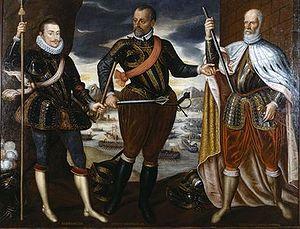
La bataille de Lépante est une bataille navale qui s'est déroulée le 7 octobre 1571 dans le golfe de Patras, sur la côte occidentale de la Grèce, à proximité de Naupacte — appelée alors Lépante —, dans le contexte de la Quatrième Guerre vénéto-ottomane. La puissante marine ottomane y affronta une flotte chrétienne comprenant des escadres vénitiennes et espagnoles renforcées de galères génoises, pontificales, maltaises et savoyardes, le tout réuni sous le nom de Sainte-Ligue à l'initiative du pape Pie V. La bataille se conclut par une défaite pour les Ottomans qui y perdirent la plus grande partie de leurs vaisseaux et plus de 20 000 hommes. L'événement eut un retentissement considérable en Europe car, plus encore que la défaite des janissaires lors du Grand Siège de Malte de 1565, il sonna comme un coup d'arrêt porté à l'expansionnisme ottoman. C’est d’ailleurs en souvenir de cette victoire que fut instituée la fête de Notre-Dame de la Victoire, puis fête du Saint-Rosaire à partir de 1573.